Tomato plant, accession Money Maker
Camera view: horizontal (90 deg, fisheye); turntable rotation: 240 degrees
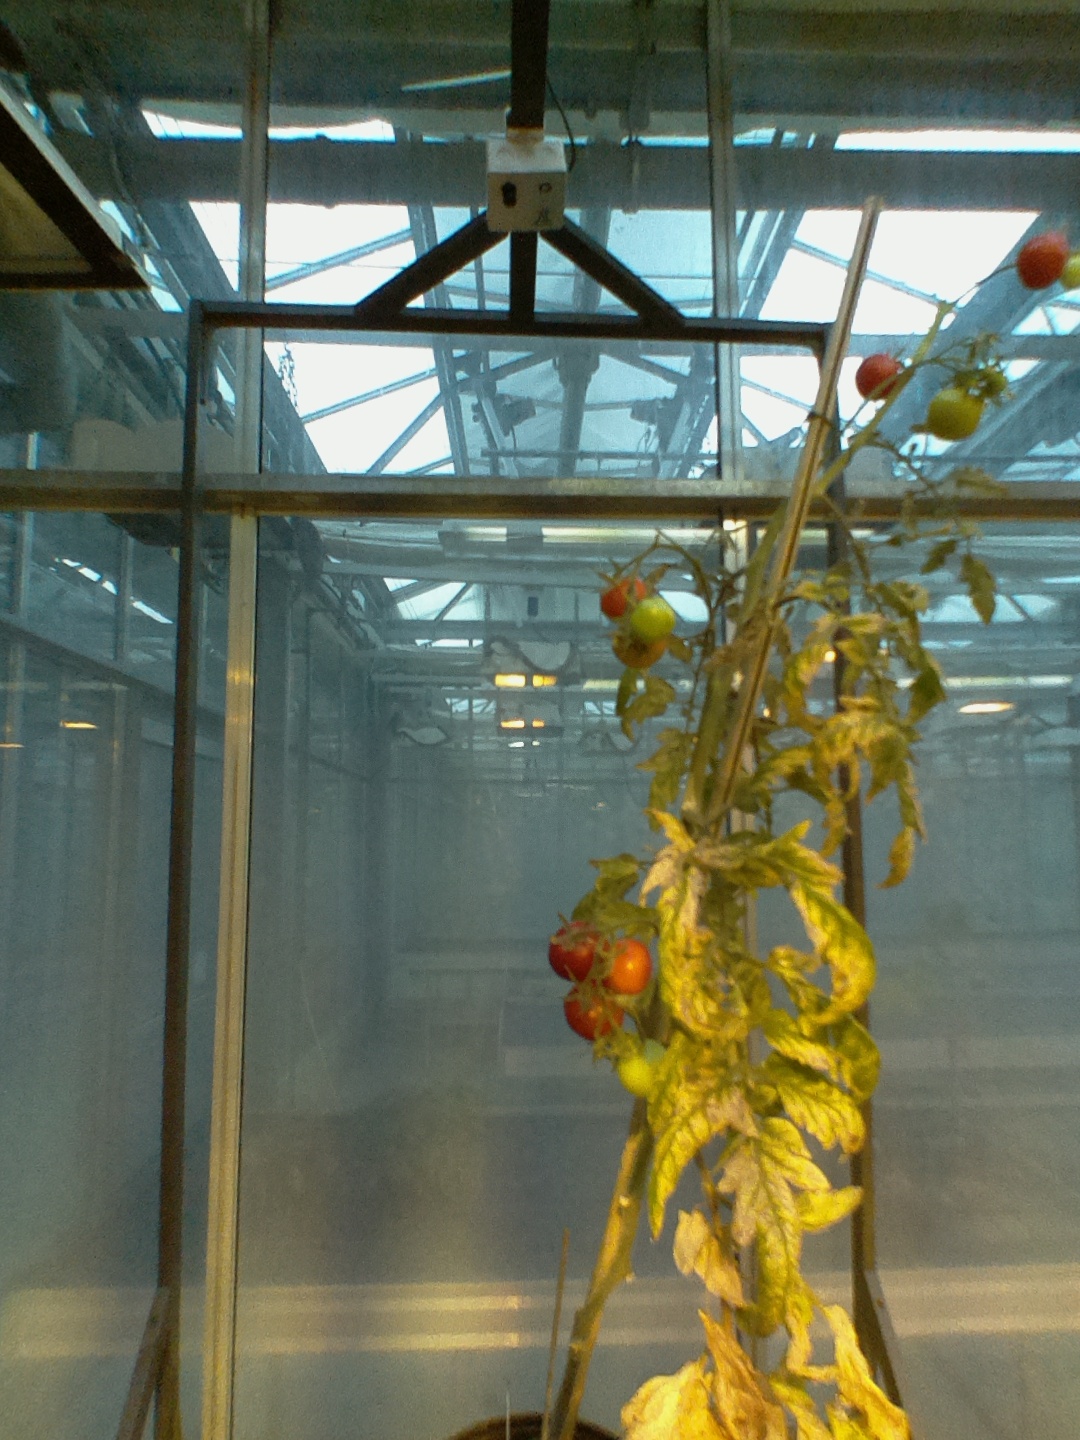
BBCH growth stage 89: 90%-100% of fruits show typical fully ripe color